David Fleay Wildlife Park

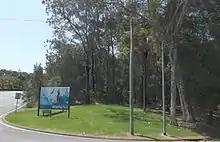
Entrance sign, 2015

Many of Fleay's animals were transported from Victoria and so animal enclosures were built rapidly. By October 1952, Fleay had constructed an interim platypussary. This was a large concrete water tank with artificial burrows and straw at one end, based on his design at Healesville. Large aviaries for the sea eagles, wedge-tailed eagles and the peregrine falcons were constructed, along with accommodation for the barking owl, great eagle owl and white goshawk. The barking owls' cages were built close to the house so that David Fleay could hear them.